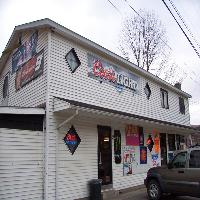
Weather: cloudy or overcast